Mount Berlin

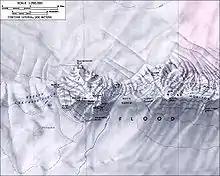
Topographical map of Mount Berlin

Mount Berlin reaches a height of above sea level, making it the highest volcano in the Flood Range. It is the western end of the range; Wells Saddle separates it from Mount Moulton volcano farther east. Mount Berlin's peak is above the highest local elevation of the West Antarctic Ice Sheet. The summit crater (Berlin Crater) is wide and has sharply defined, ice-crowned edges; the highest point of the volcano is on the southeastern margin. Mount Berlin consists of two overlapping edifices: Mount Berlin proper and Merrem Peak west-northwest. Merrem Peak is about high and has a crater at its summit. These craters are aligned eastwest, like other Flood Range calderas. Mount Berlin has variously been described as a composite volcano, shield volcano or stratovolcano with a volume of about . The entire combined edifice has a length of about . Its slopes have inclinations of about 12–13°.